Martin Julius Halvorsen

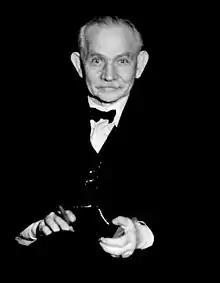
M. Jul. Halvorsen

Martin Julius Halvorsen (4 November 1867 – 7 March 1951) was a Norwegian newspaper editor and politician for the Labour and Social Democratic Labour parties.